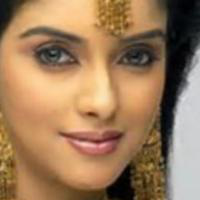
Age group: age 21-30